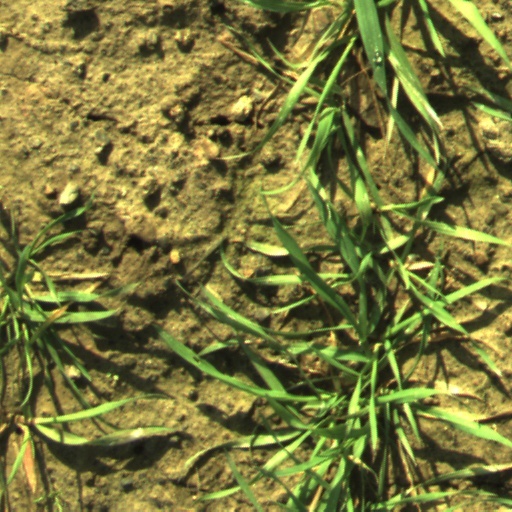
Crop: wheat